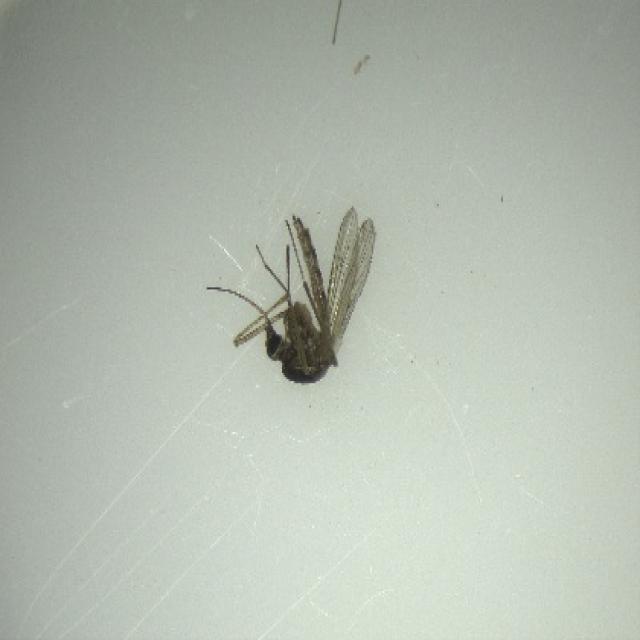
Species: aedes_vexans